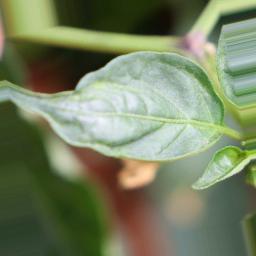
Label: mites_and_trips